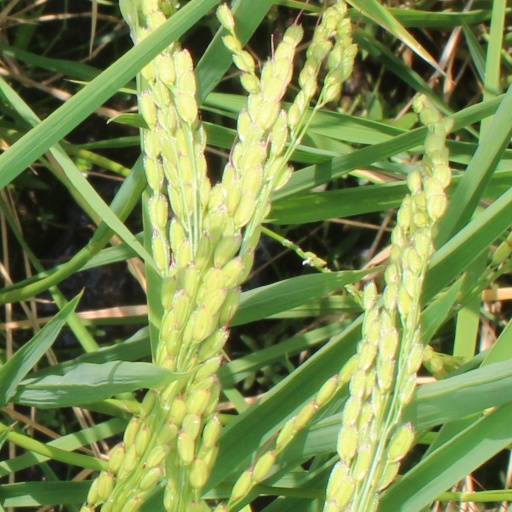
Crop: rice